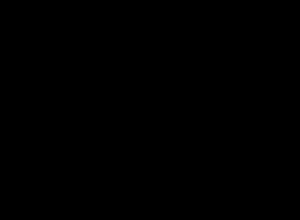
Le suédois est une langue scandinave parlée par environ 10,4 millions de locuteurs, principalement en Suède et en Finlande, les deux pays dont il est langue officielle. Comme les autres langues scandinaves, il est issu du vieux norrois, la langue commune à tous les peuples germaniques de Scandinavie à l'époque des Vikings. Il reste aujourd'hui mutuellement intelligible avec le danois et le norvégien. La langue écrite et orale est standardisée, mais il subsiste des variantes régionales issues des anciens dialectes ruraux.